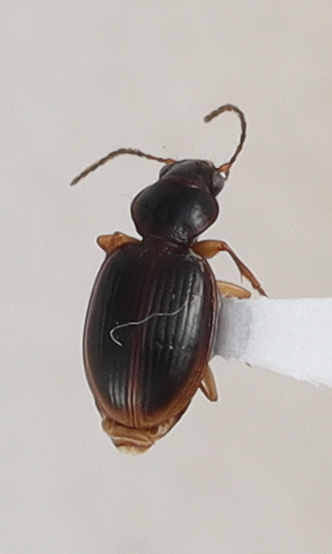
Scientific name: Mecyclothorax discedens
Plot: 7
Trap: S
Collected: 20240925